Tadeusz Bafia

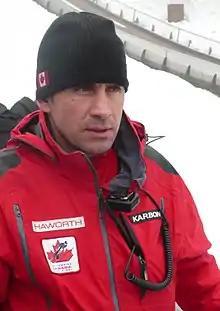
Tadeusz Bafia in 2011

Tadeusz Bafia (born 18 September 1964) is a Polish skier. He competed in the Nordic combined event at the 1988 Winter Olympics.